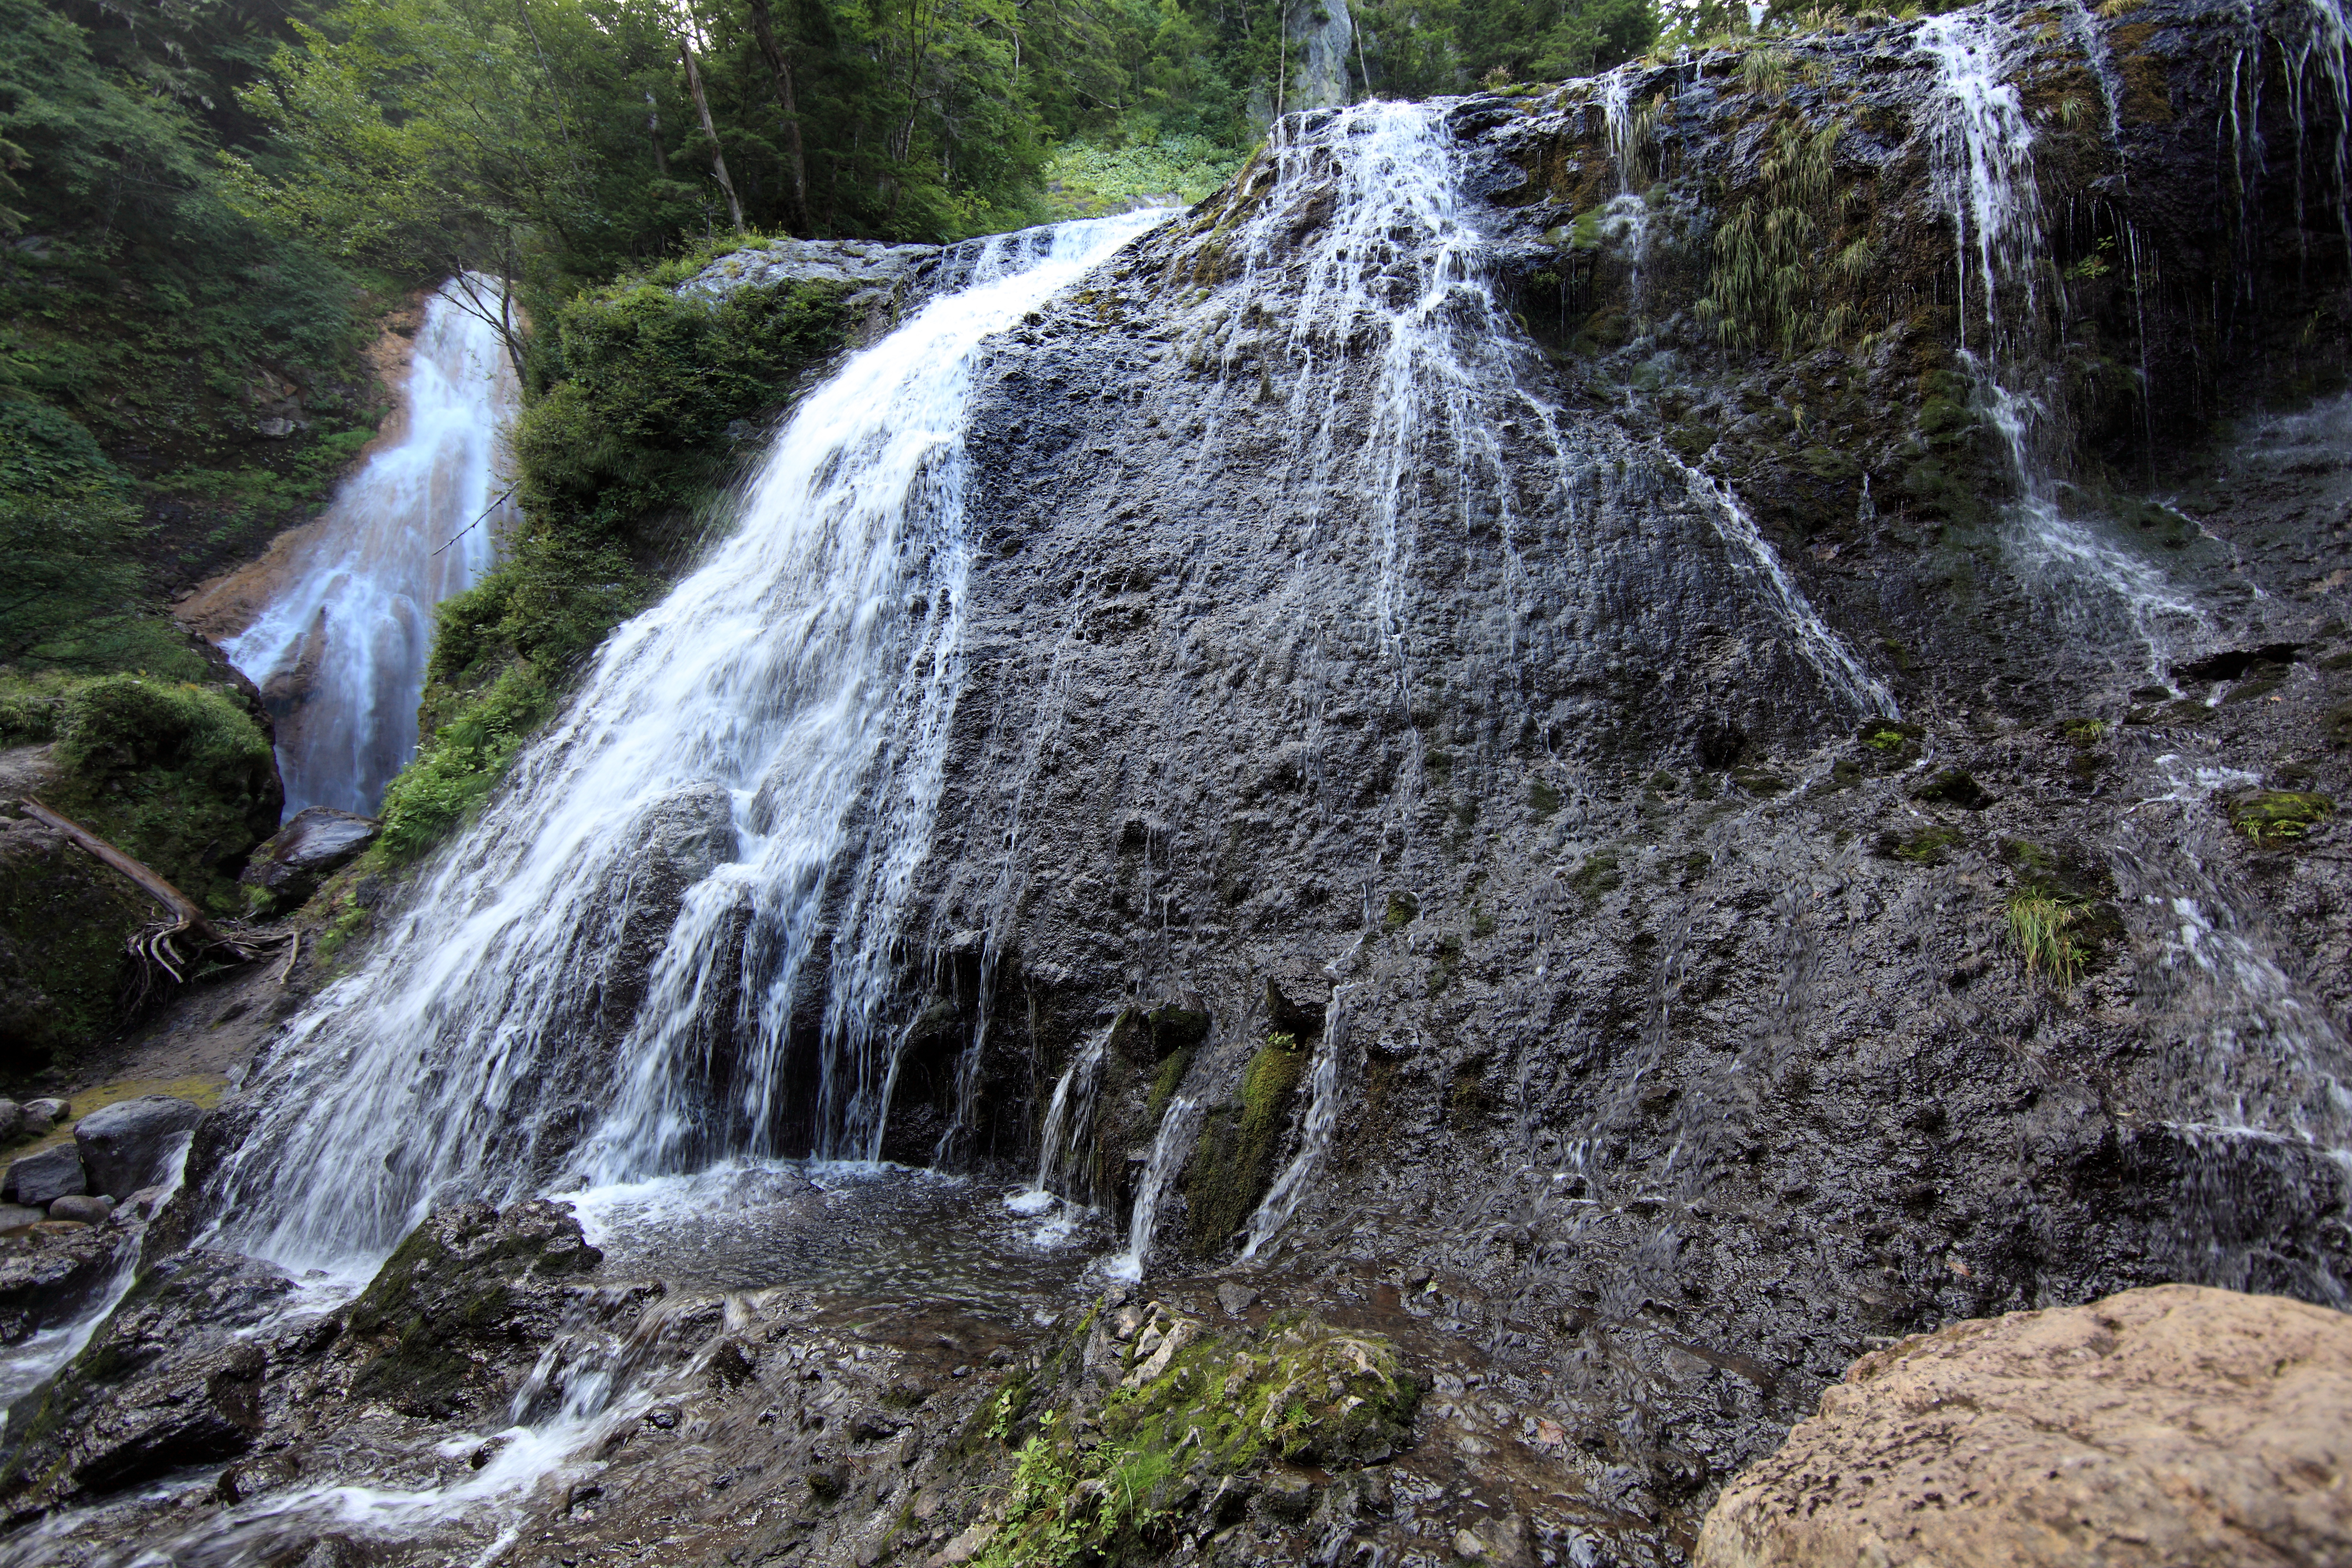
water, rock, waterfall, adventure, formation, stream, high, highland, body of water, ravine, plateau, 5d, wasserfall, hires, markii, water feature, hi, res, resolution, nagano, matsumoto, norikura, sanbondaki